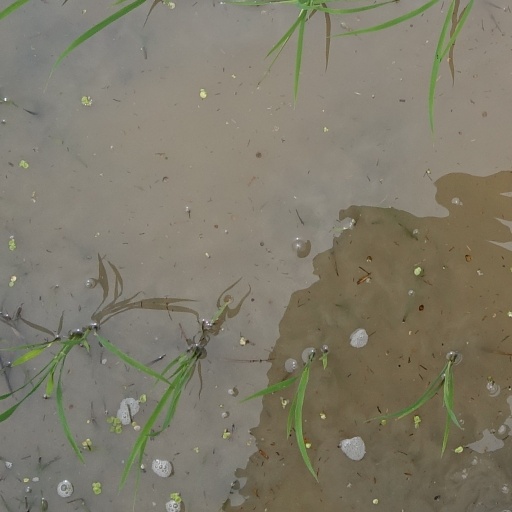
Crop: rice